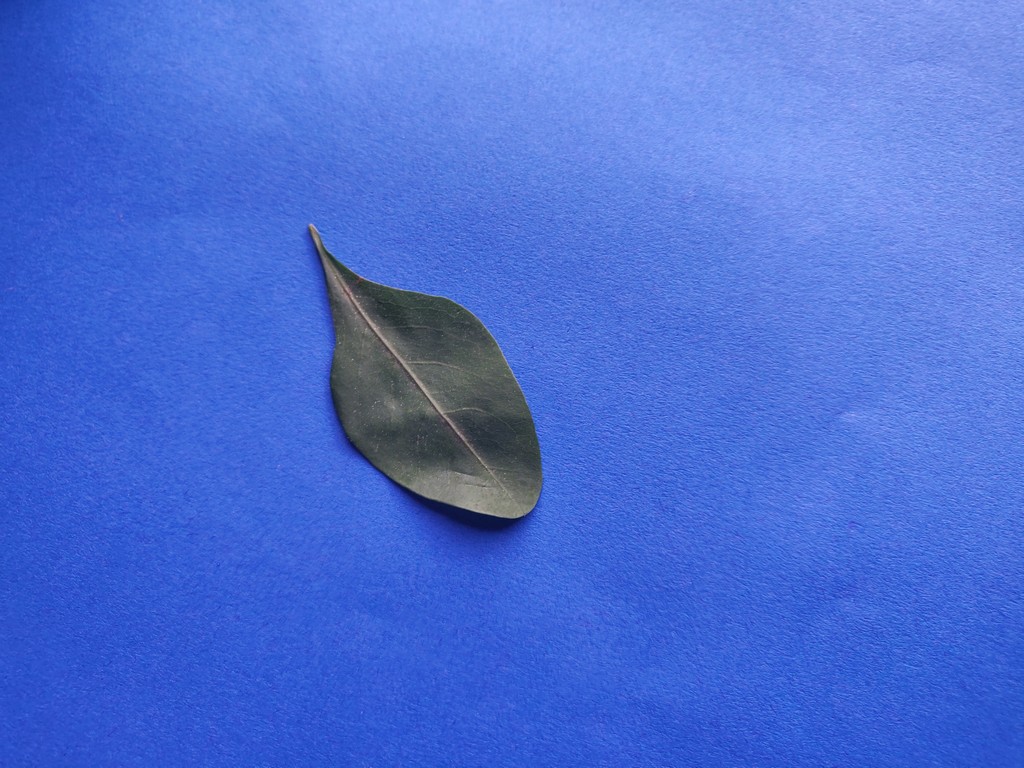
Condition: Healthy
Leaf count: single
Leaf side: front